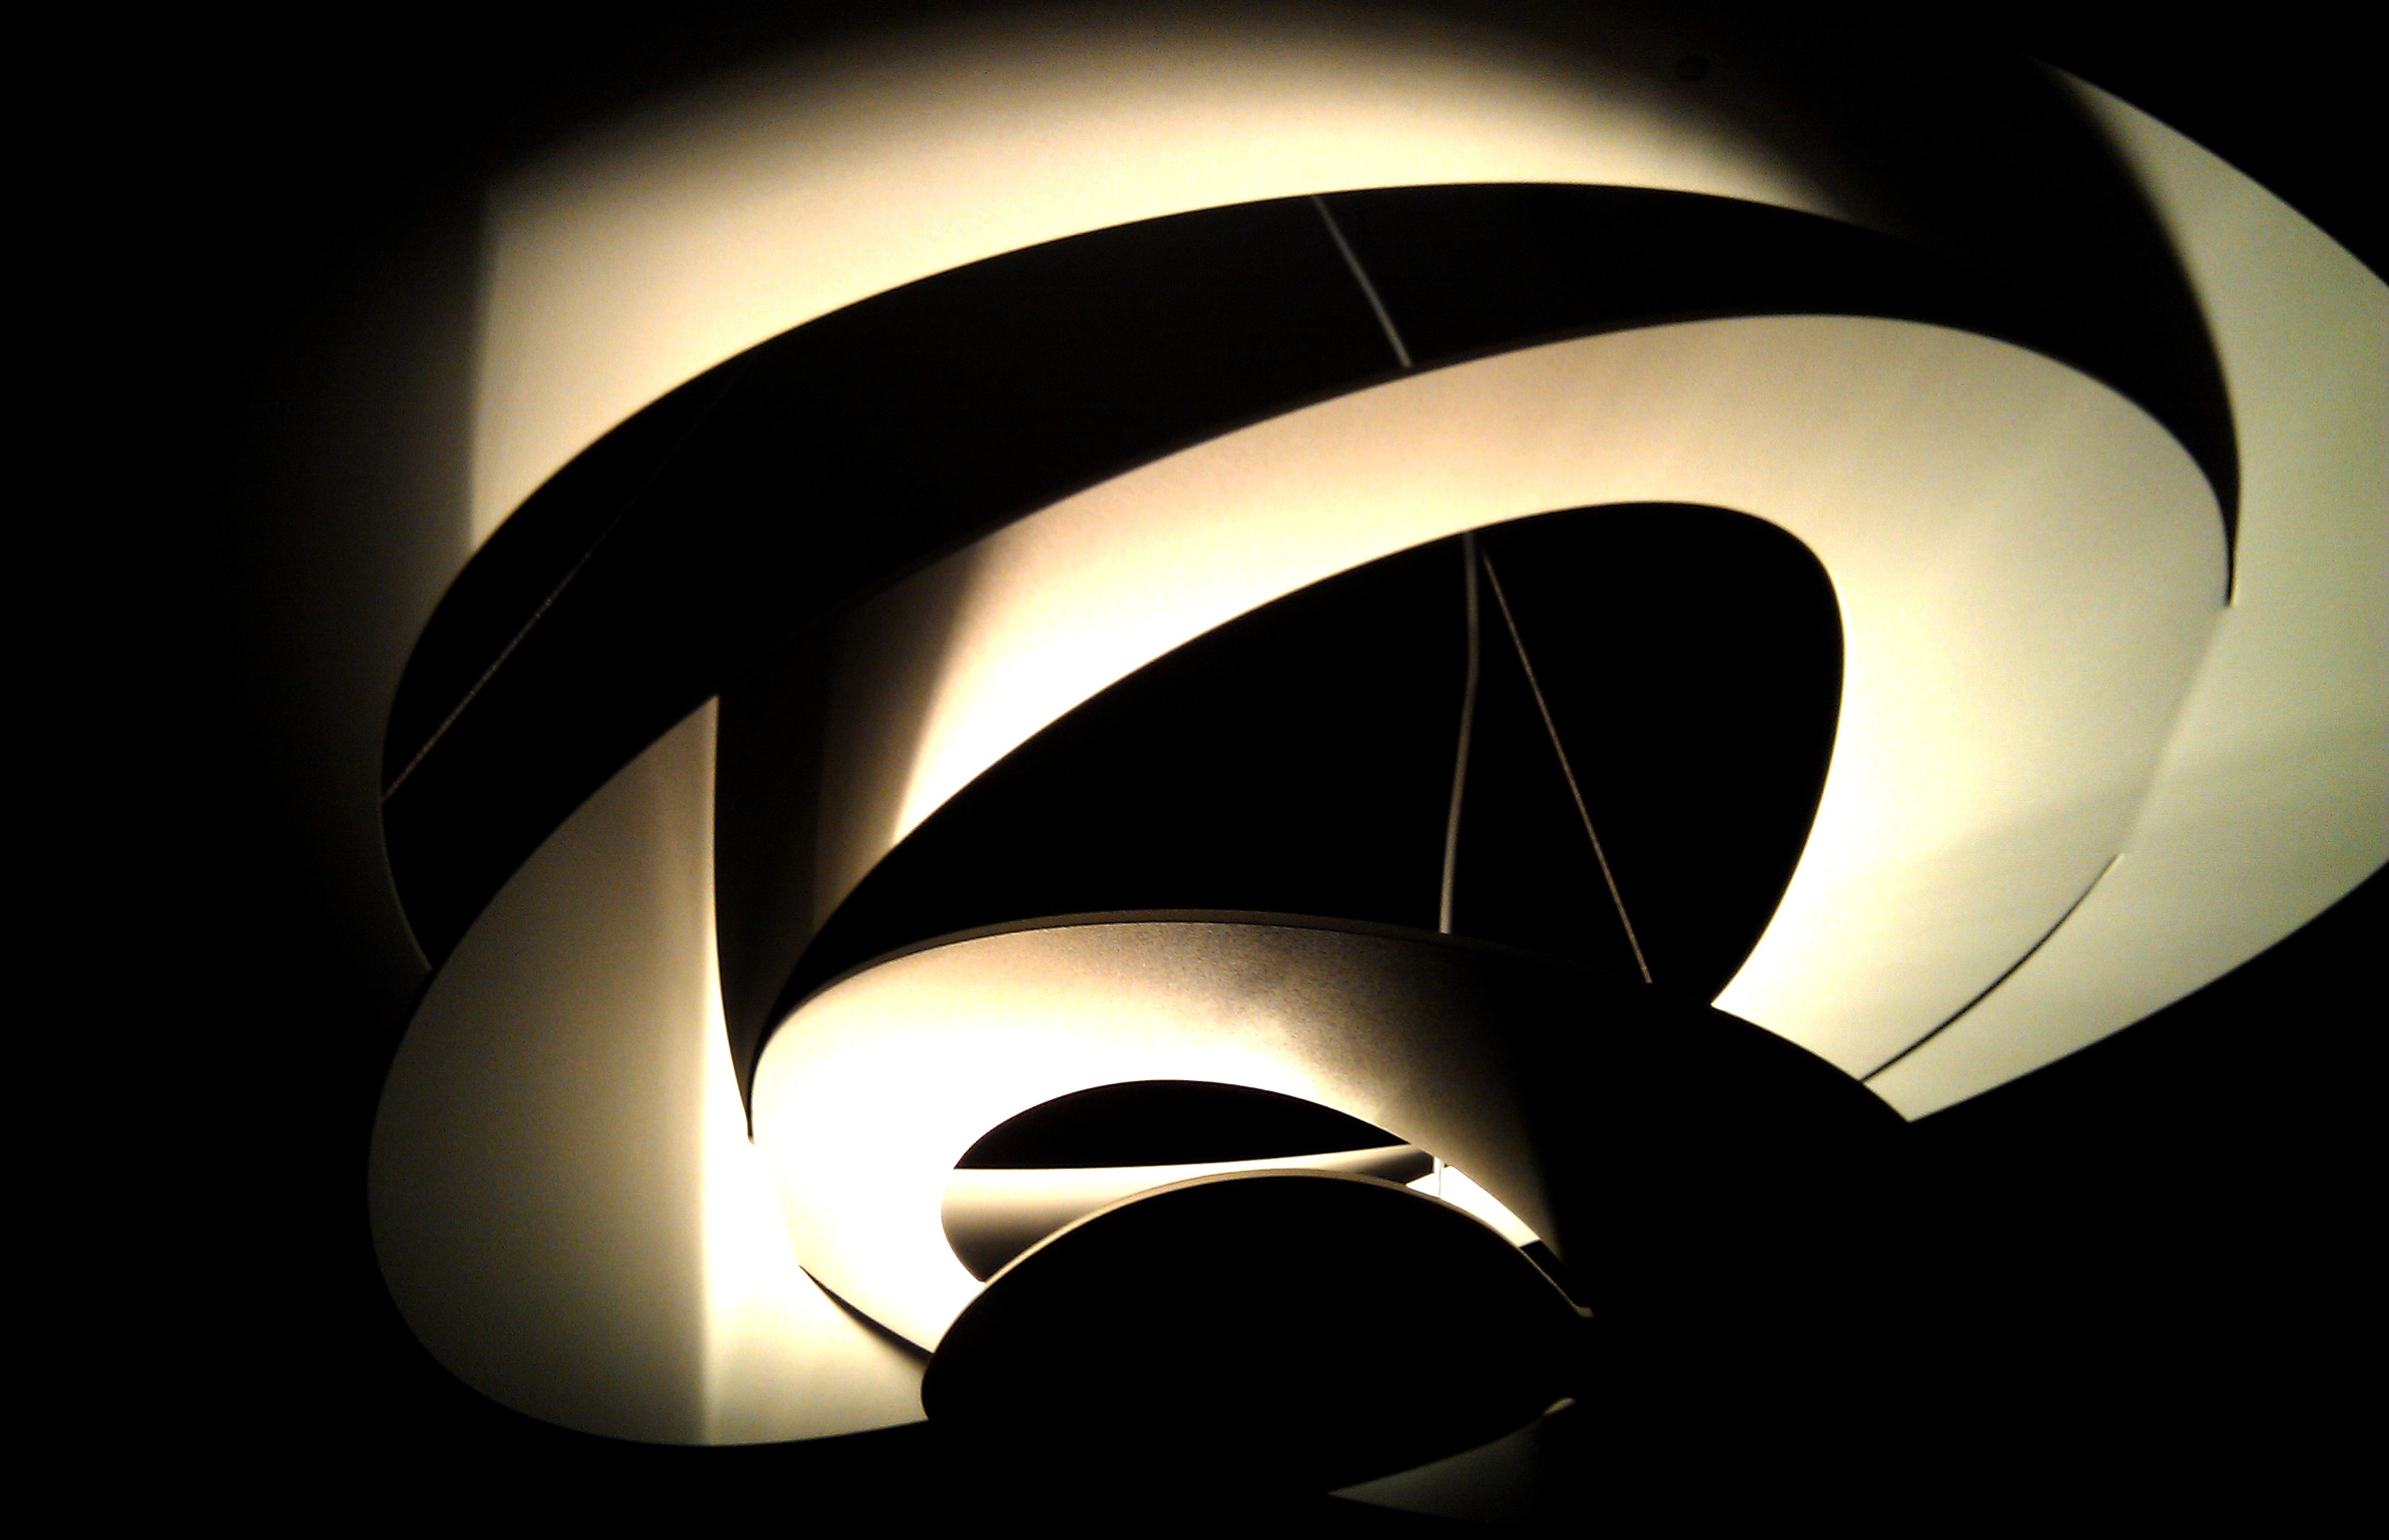
wing, light, abstract, dark, shadow, darkness, lamp, lighting, circle, illustration, symmetry, light fixture, sphere, mod, shapes, screenshot, computer wallpaper